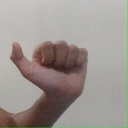
अक्षर: त